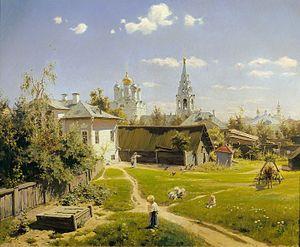
Vassili Dmitrievitch Polenov, né le 20 mai 1844 à Saint-Pétersbourg, mort le 18 juillet 1927 à Polenovo, près de Taroussa, est un peintre russe ayant appartenu au mouvement réaliste des Ambulants, dont les œuvres sont aujourd’hui conservées à Moscou et à Saint-Pétersbourg. Il a reçu en 1926 le titre honorifique d'artiste du peuple. Surnommé par ses contemporains le “Chevalier de la beauté”, il incarnait à la fois une culture occidentale acquise pendant ses années en Europe et un héritage aristocratique russe, fin connaisseur de l’histoire et des origines de sa nation.